Süleymaniye Mosque

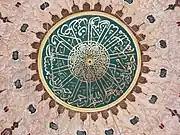
Calligraphic decoration at the apex of the dome, surrounded by later Baroque painted decoration added by the Fossati brothers

The mosque was restored again between 2007 and 2010. This was the most comprehensive restoration work that has been undertaken in moderrn times. Original mortar, plaster and decorations were strengthened and preserved in-situ, regardless of how damaged they were, and only strengthening and cleaning works were carried out in the areas where original decorations were preserved. Intervention with color was avoided as much as possible. Façades and stone elements were cleaned with dry micro-sandblasting and chemical methods. Cement-based additions were removed and replaced with stone and plaster compatible with the original materials. Corroded clamps and iron elements were substituted with stainless steel. Wooden components were disassembled, fumigated, and repaired, with varnishes removed to restore breathability. Reconstructed parts followed original designs, informed by archival and on-site remains. Minaret roofs were replaced or restored, and missing marble and stone elements were remade. During restoration works, widespread cracks were observed across the surface of the main dome, extending from above the window level and continuing along the tension zone. In addition to regular structural monitoring, stratigraphic scraping conducted for the analysis of original painted decorations revealed further details about the cracks. Following this investigation, intervention zones were identified on site. After documenting the ornamental painting in these areas, careful plaster removal was carried out along the cracks. Based on structural calculations, consolidation was performed both on the interior and exterior surfaces of the main dome using injection-based reinforcement.